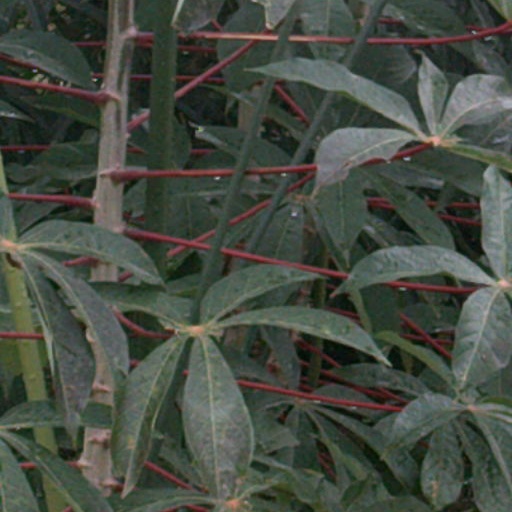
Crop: cassava